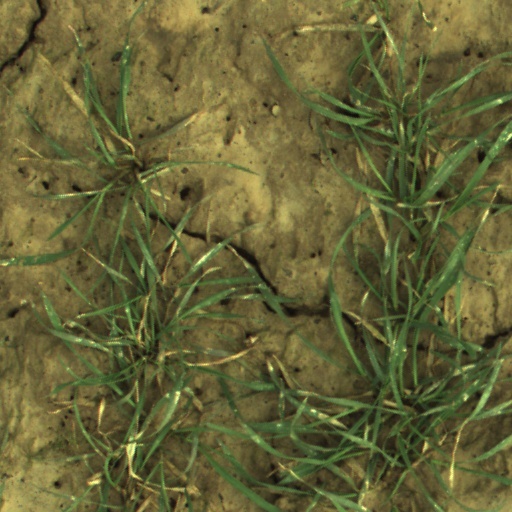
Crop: wheat